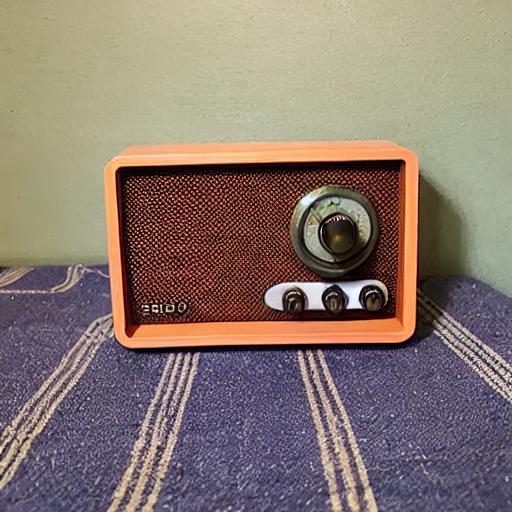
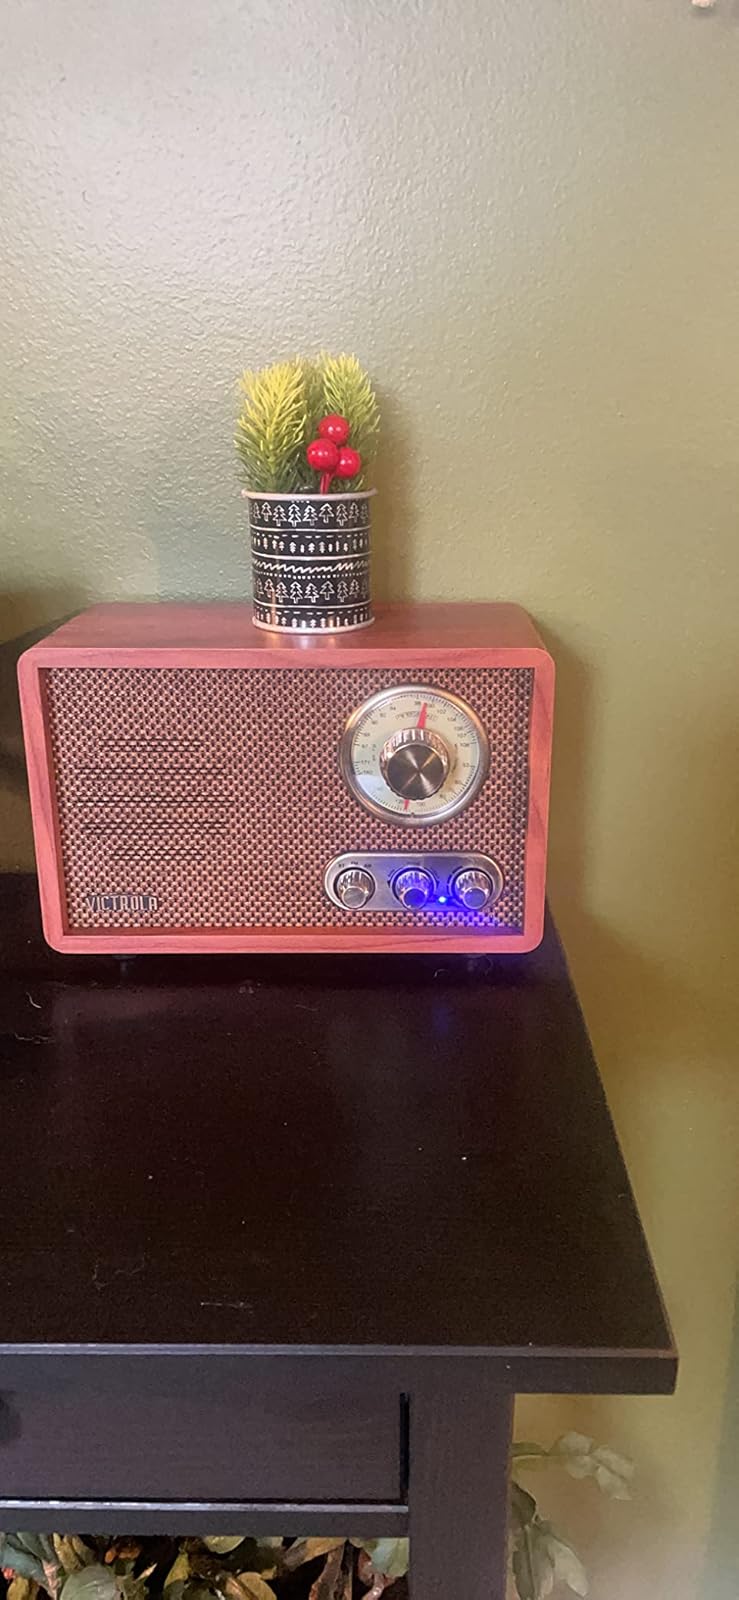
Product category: radio
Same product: no